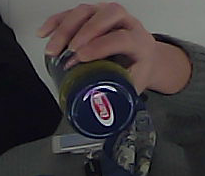
Product: barilla_pesto